Salem Parkway (North Carolina)

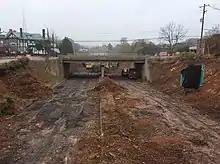
On the first day of close, work began on the Broad Street bridge

First phase of construction was focused on and around Peters Creek Parkway (NC 150), which included lowering the freeway to establish a minimum vertical clearance of at the new Fourth Street two-lane bridge and at the new seven-lane Peters Creek Parkway bridge. After two years of intermittent closures, the new Peters Creek Parkway bridge was opened on November 12, 2018. On November 17, the second phase began with the complete shutdown of Business 40 between Peters Creek Parkway and John Gold Memorial Expressway (US 52/US 311/NC 8); three alternate routes were set up through the downtown area for locals while travelers are encouraged to remain on mainline I-40.